Dutch in Seven Lessons

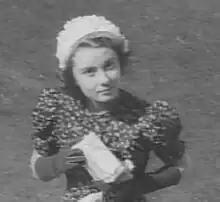
Hepburn in the film

Dutch in Seven Lessons ("Nederlands in zeven lessen") is a 1948 film produced in the Netherlands. Audrey Hepburn made her film debut playing a KLM flight attendant in a small role. It was originally shot as part of an English documentary series on aspects of the Netherlands but later expanded to feature film length for an unsuccessful domestic release. Their running times were 39 and 79 minutes respectively.